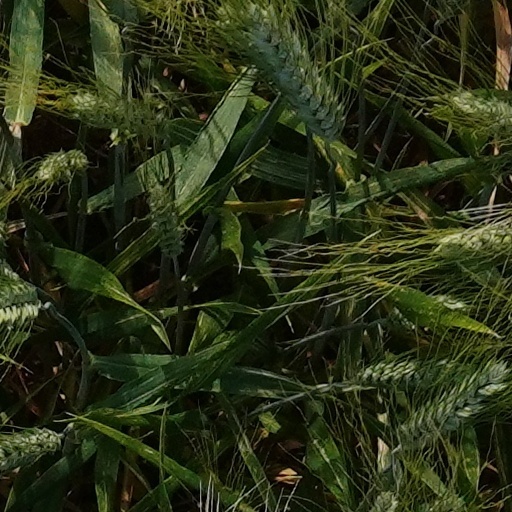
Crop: wheat